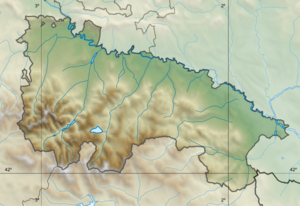
Le monastère de San Millán de la Cogolla est un ensemble monastique, situé sur la commune de San Millán de la Cogolla, dans la Communauté autonome de La Rioja, en Espagne.
La bataille de Clavijo est une bataille légendaire qui opposa, le 23 mai 844, les troupes du roi Ramire Iᵉʳ des Asturies à l'armée maure d'Abd al-Rahman II. Une grande partie du récit de la bataille se rapporte à l'hagiographie de saint Jacques.
Le pic d'Urbión est une montagne espagnole d'une altitude de 2 228 m, située dans les Picos de Urbión, un massif du système ibérique. Il se trouve sur la frontière entre la province de Soria et la communauté de La Rioja.